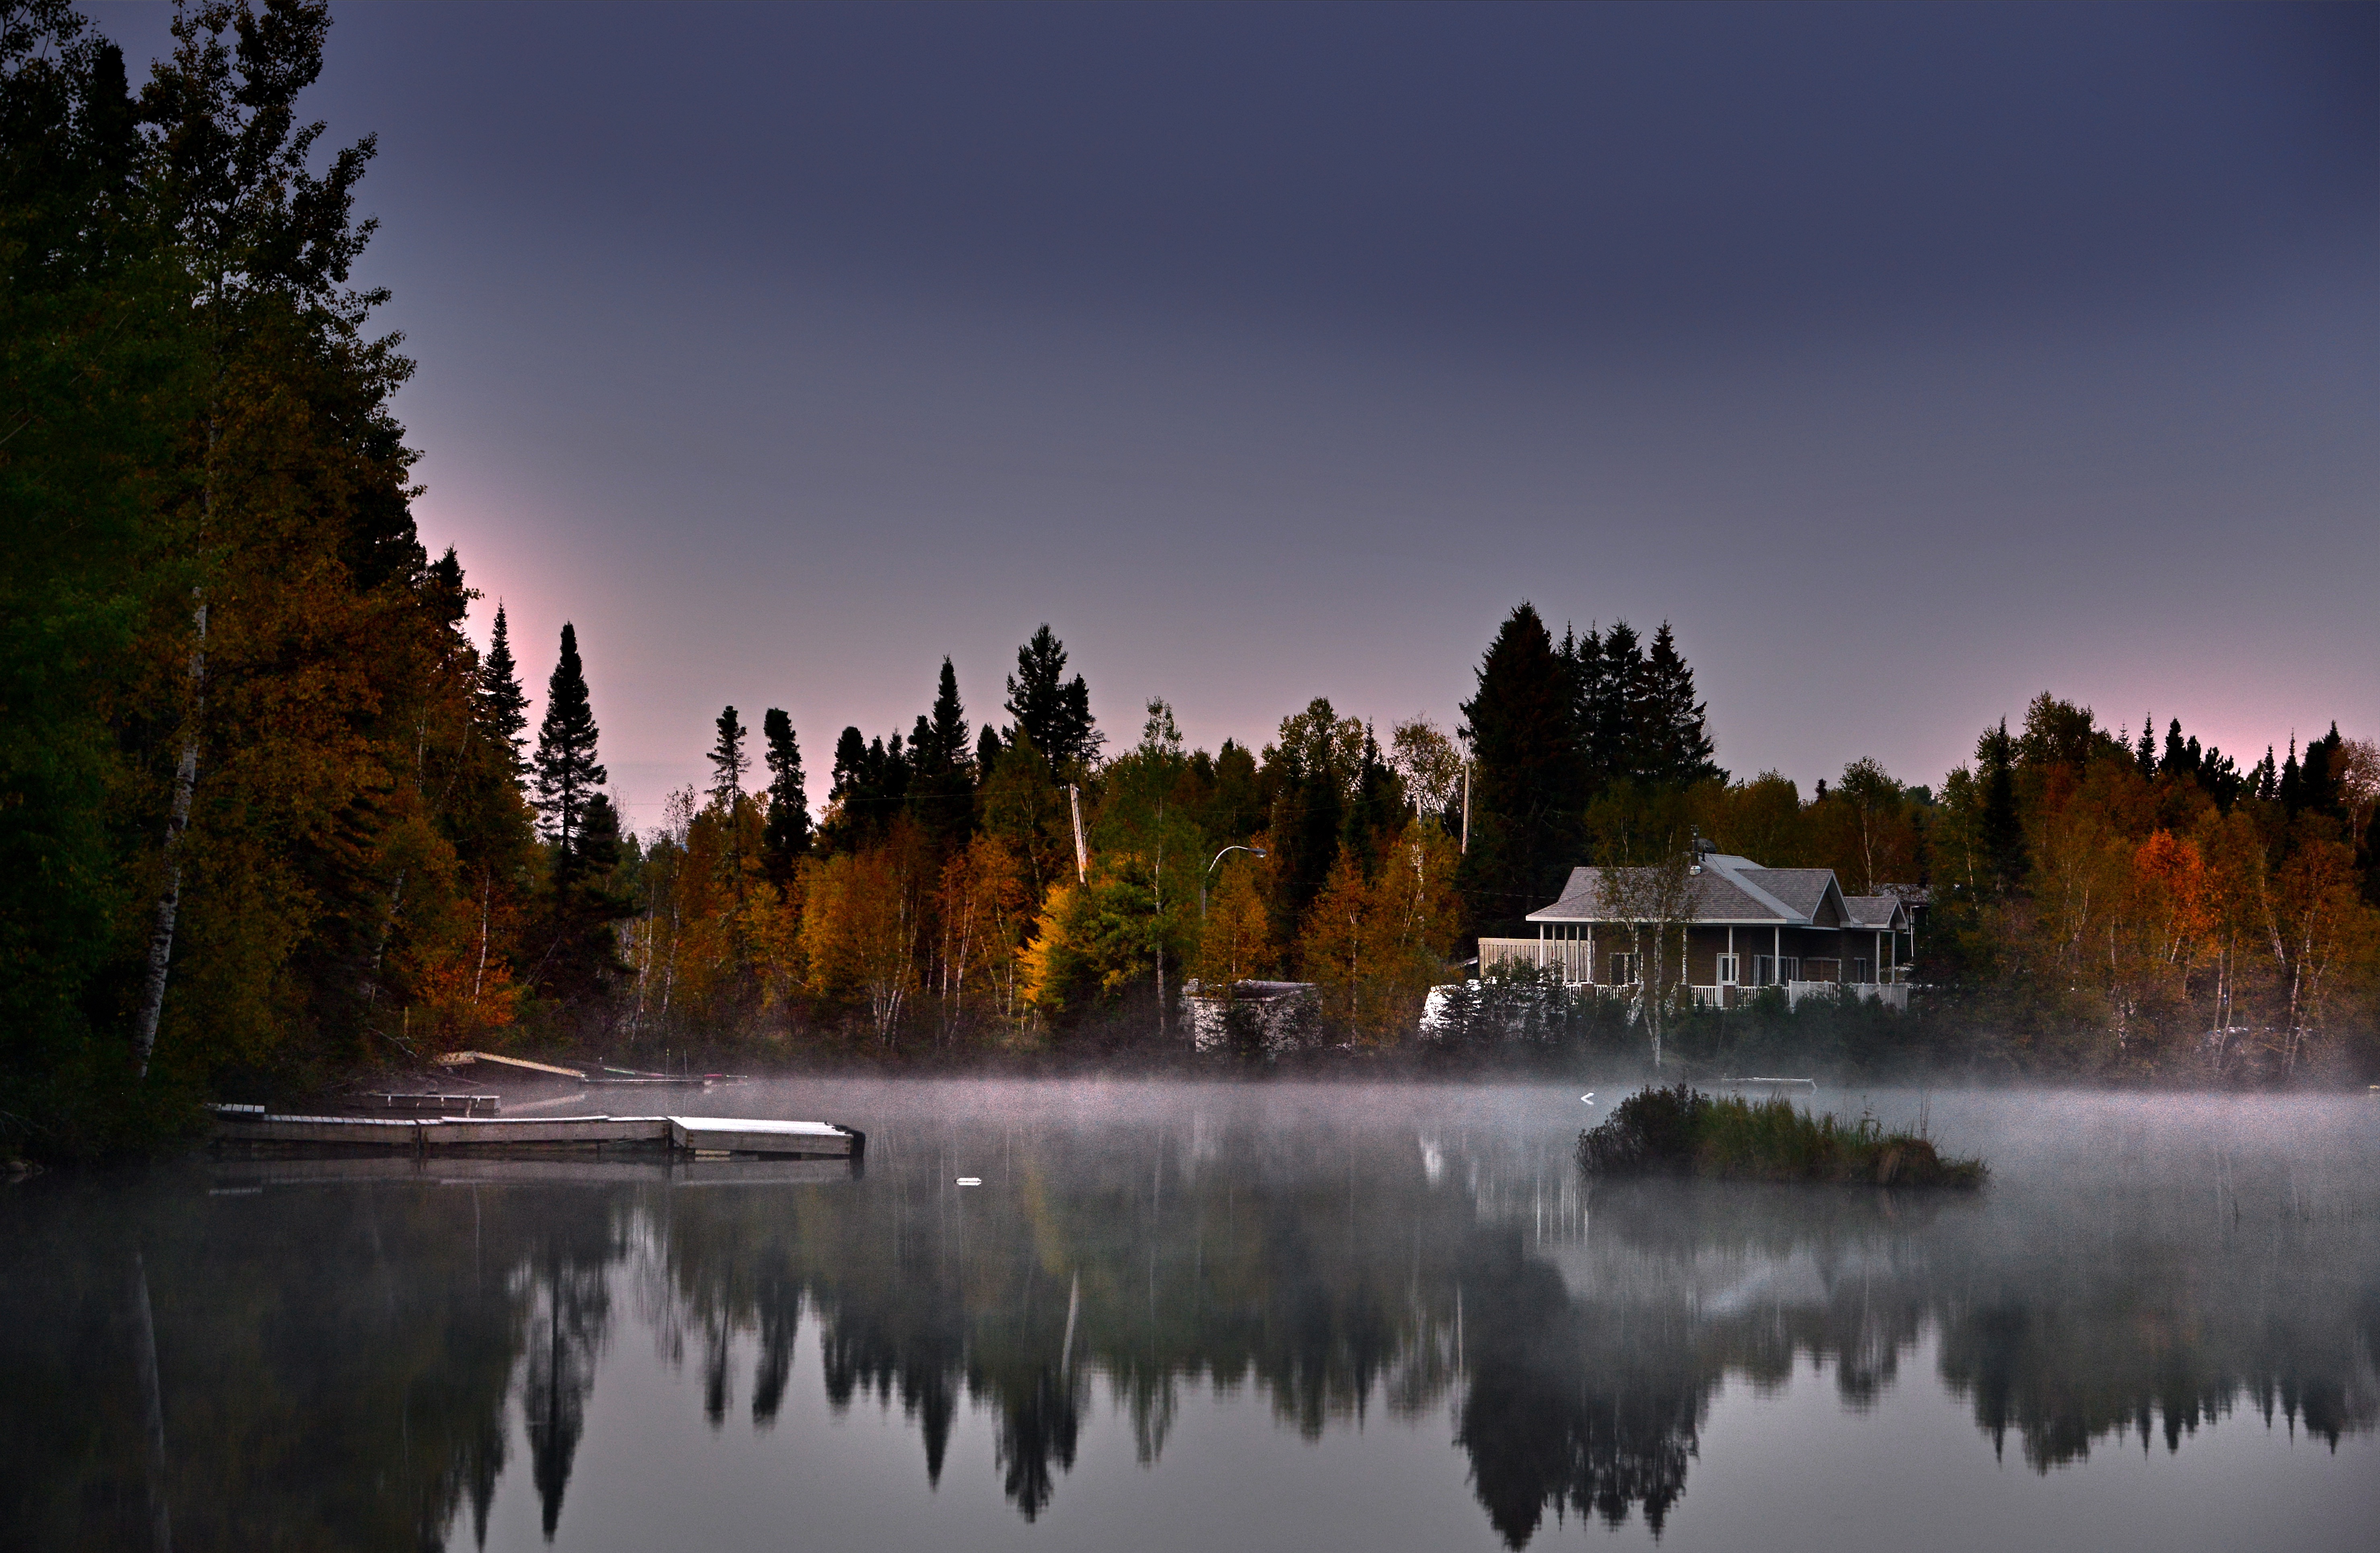
landscape, tree, water, nature, forest, fog, sunrise, mist, field, night, sunlight, morning, lake, dawn, dusk, pond, evening, reflection, autumn, contrast, season, trees, reflections, quebec, chalet, autumn landscape, gfgfgf, atmospheric phenomenon, woody plant